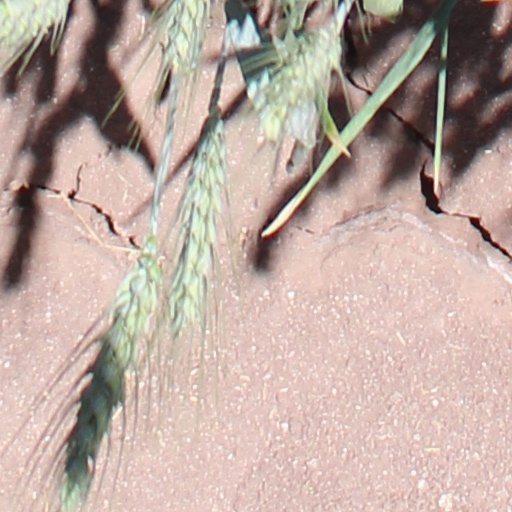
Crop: wheat